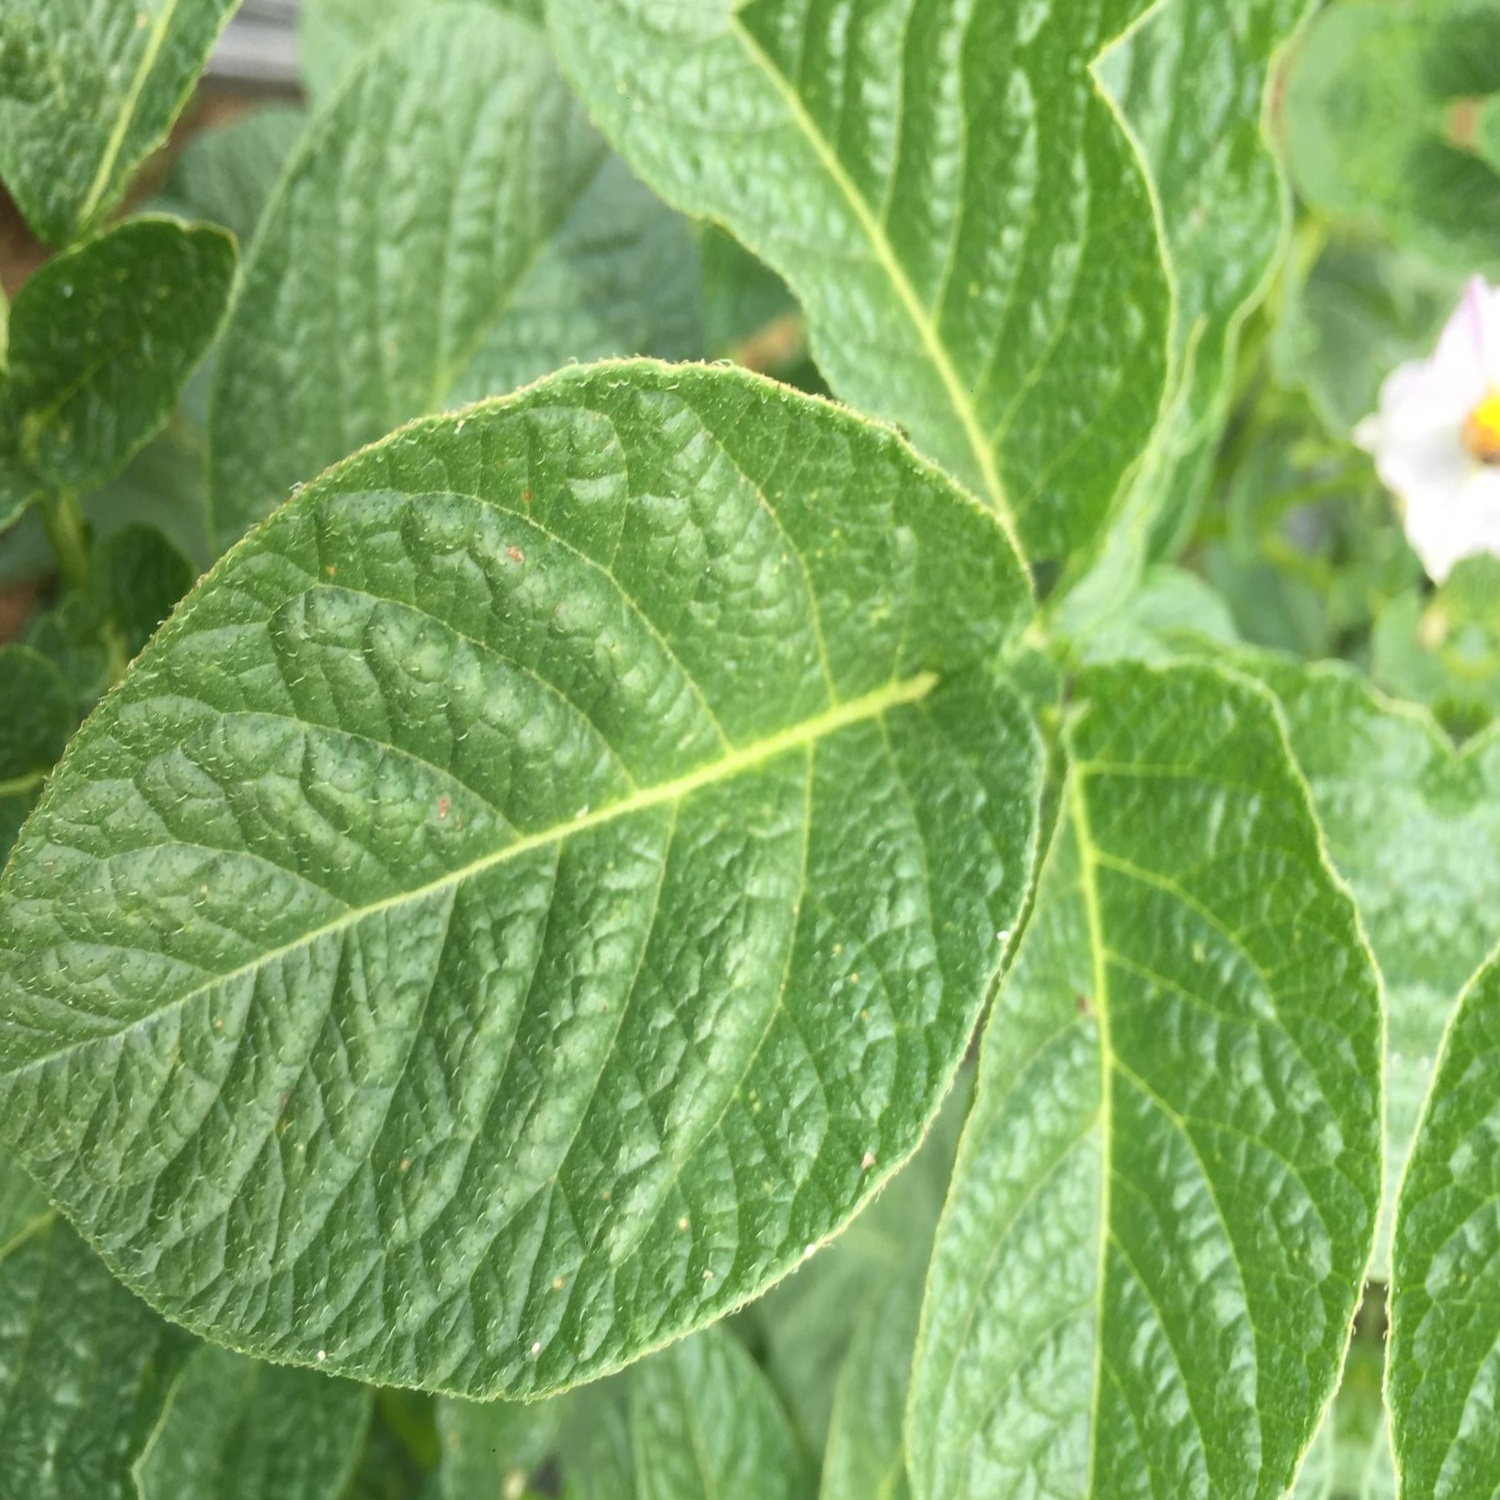
Etiqueta: Sana